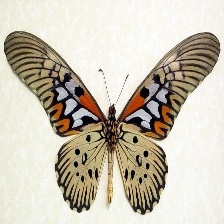
Species: AFRICAN GIANT SWALLOWTAIL